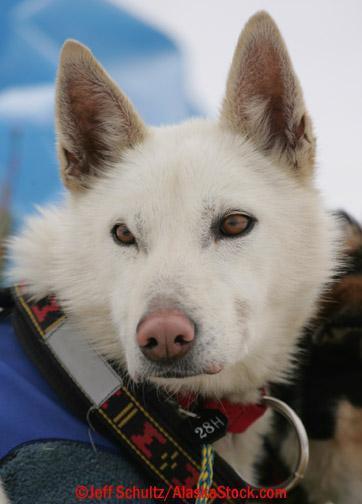
dhole